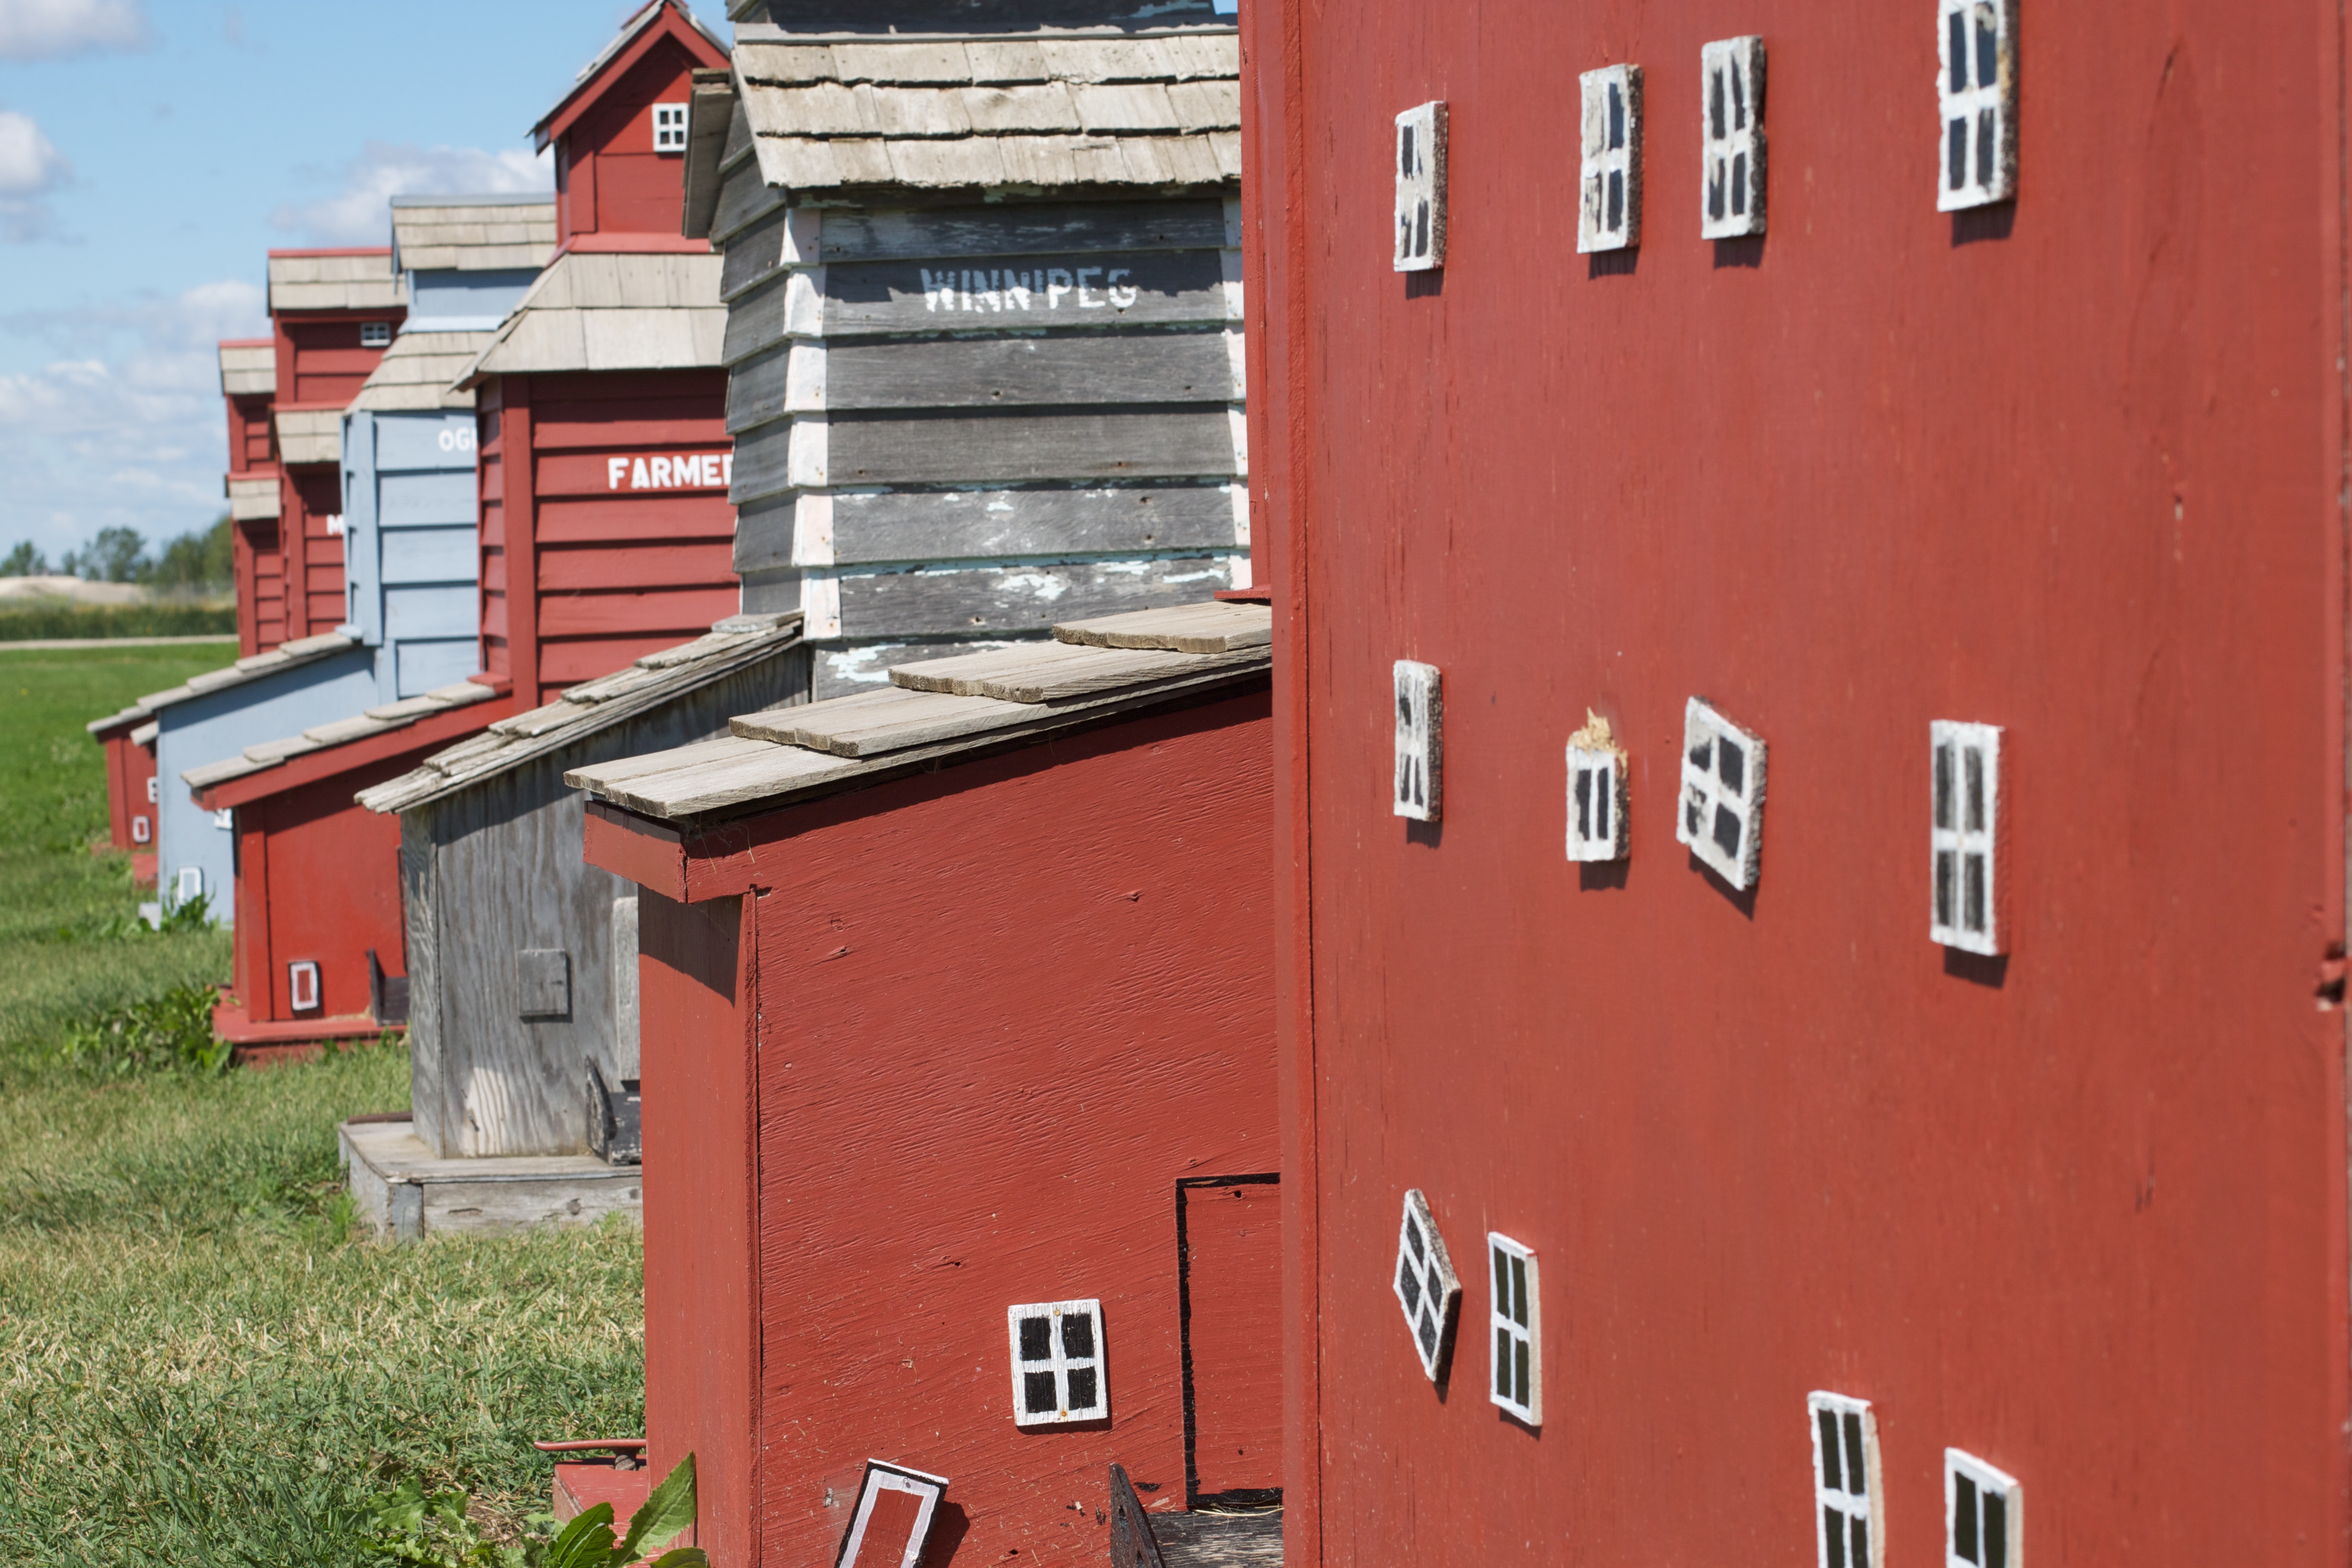
house, building, wall, red, color, facade, odyssey